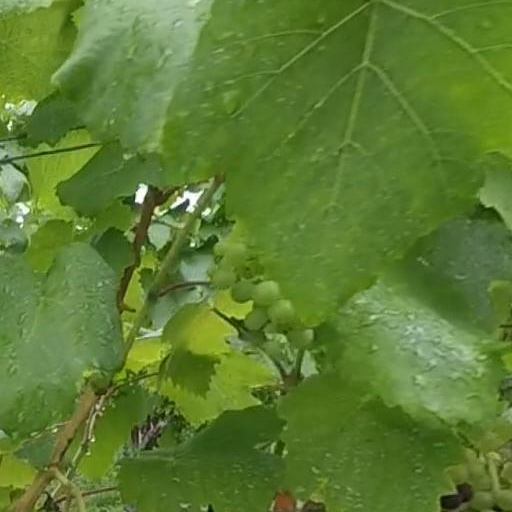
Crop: grape